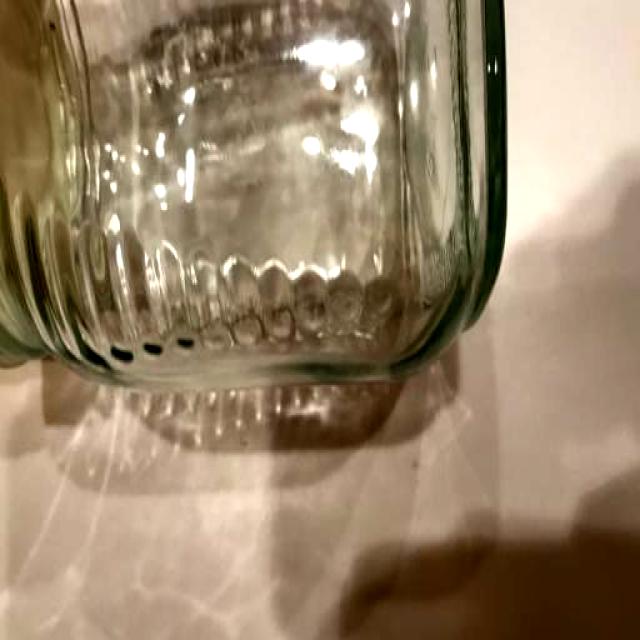
Label: Glass